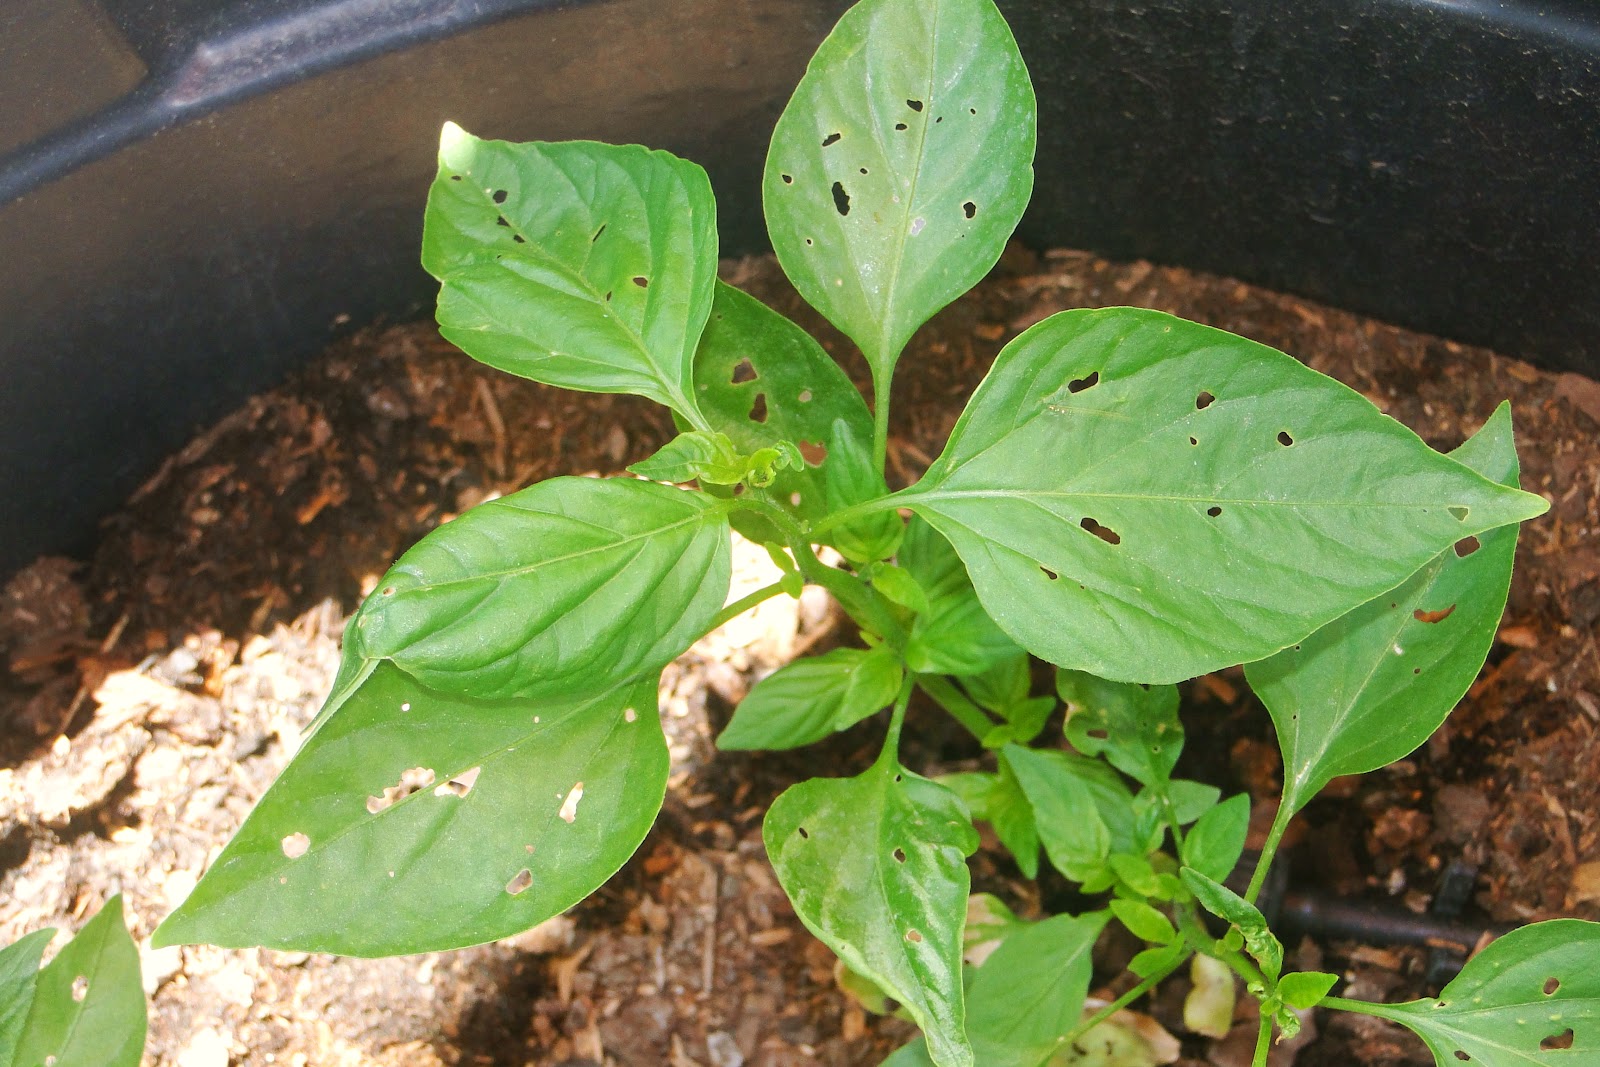
Labels: Bell_pepper leaf, Bell_pepper leaf, Bell_pepper leaf, Bell_pepper leaf, Bell_pepper leaf